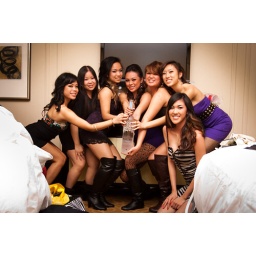
all the girls pre-gaming while the boys waited in line for us &amp;lt;3